List of celebrities who own wineries and vineyards

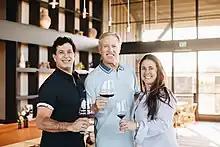
John Elway with winemakers Rob Mondavi Jr and Mari Coyle

Some celebrities lend their names to a winery for a special one-time wine production. Mexican-American musician Carlos Santana partnered with the Champagne house G.H. Mumm to create a sparkling wine in 2005 titled Santana DVX. While Santana helped select the final blend and received royalties for the use of his name and image, he doesn't particularly "own" the brand nor does he continue to be involved in the wine industry.